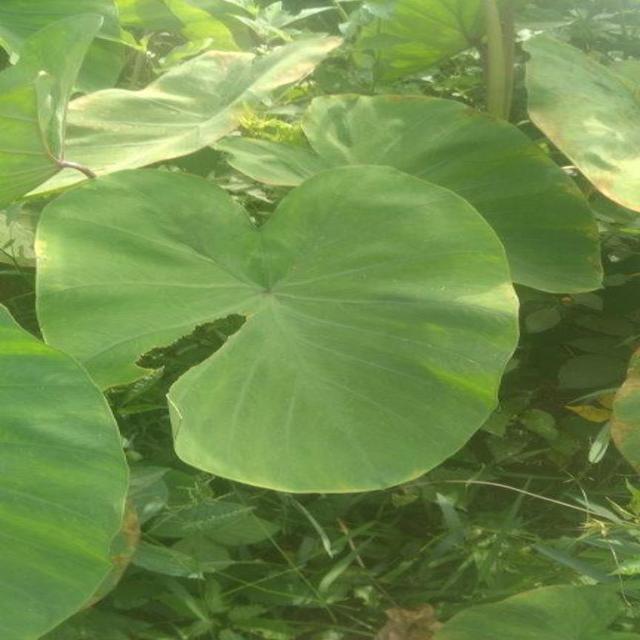
Label: Healthy